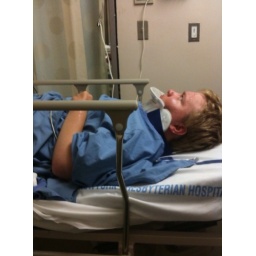
Titus, my Grandma, and Grandpa got hit by s car while crossing the street